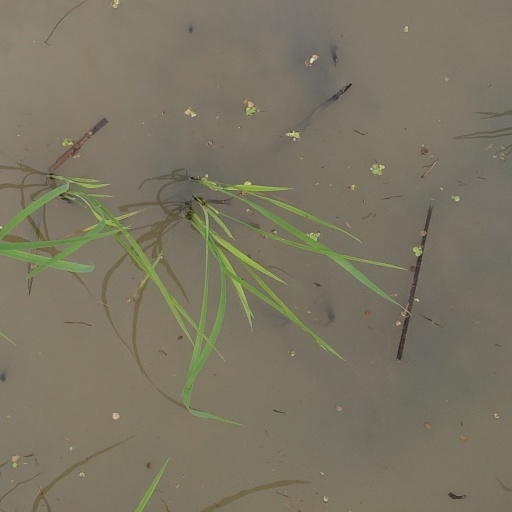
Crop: rice